Lin Huiyin

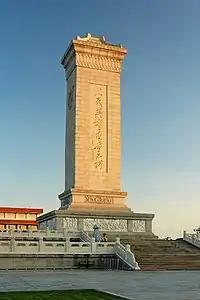

In 1949, the Beijing Municipal Urban Planning Committee solicited design proposals for the monument nationwide. Lin Huiyin and Liang Sicheng unanimously advocated that the design of the People's Heroes Monument should be based on the form of a stele, with the inscription as the central theme. In May 1952, Lin Huiyin, who participated in the design work, was appointed as a member of the People's Heroes Monument Construction Committee (hereinafter referred to as the Monument Construction Committee). In the design work of the People's Heroes Monument, Lin Huiyin not only undertook the task of art design but also became the actual leader of the entire design team in many cases, proposing principled opinions on the overall shape and structure of the monument.